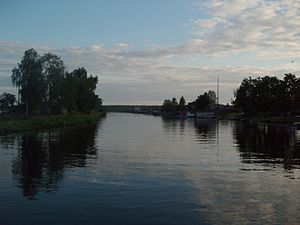
Onega-kanalen
Onega-kanalen.
Onega-kanalen er en kanal langs sydbredden af søen Onega i Vologda oblast og Leningrad oblast i Rusland. Kanalen blev bygget i 1818 – 1820 og 1845 – 1852 som en del af vandvejsystemet Mariinskaja for at små flodfartøjer kunne undgå Onegasøen, hvor storme er hyppige, og hvor mange både var forlist gennem århundrederne. Kanalen er 67 km lang og går mellem floderne Vytegra i øst og Svir i vest. Bredden er omkring 50 m, og kanalen ligger mellem 10 m og 2 km fra søen. Ved kanalens munding er der rejst en mindeeobelisk. Kanalen er sejlbar, men besejles ikke fast.